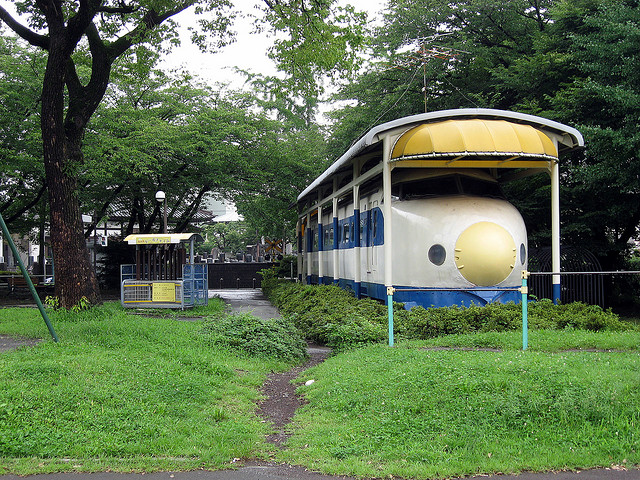
A white and blue train parked under a covering in a green park.

A train being used as a park monument.

A model train is sitting on its own surrounded by trees and high grass.

A train that is on display under an overhang.

A train is parked under a carport awaiting visitors.